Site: brandenburg
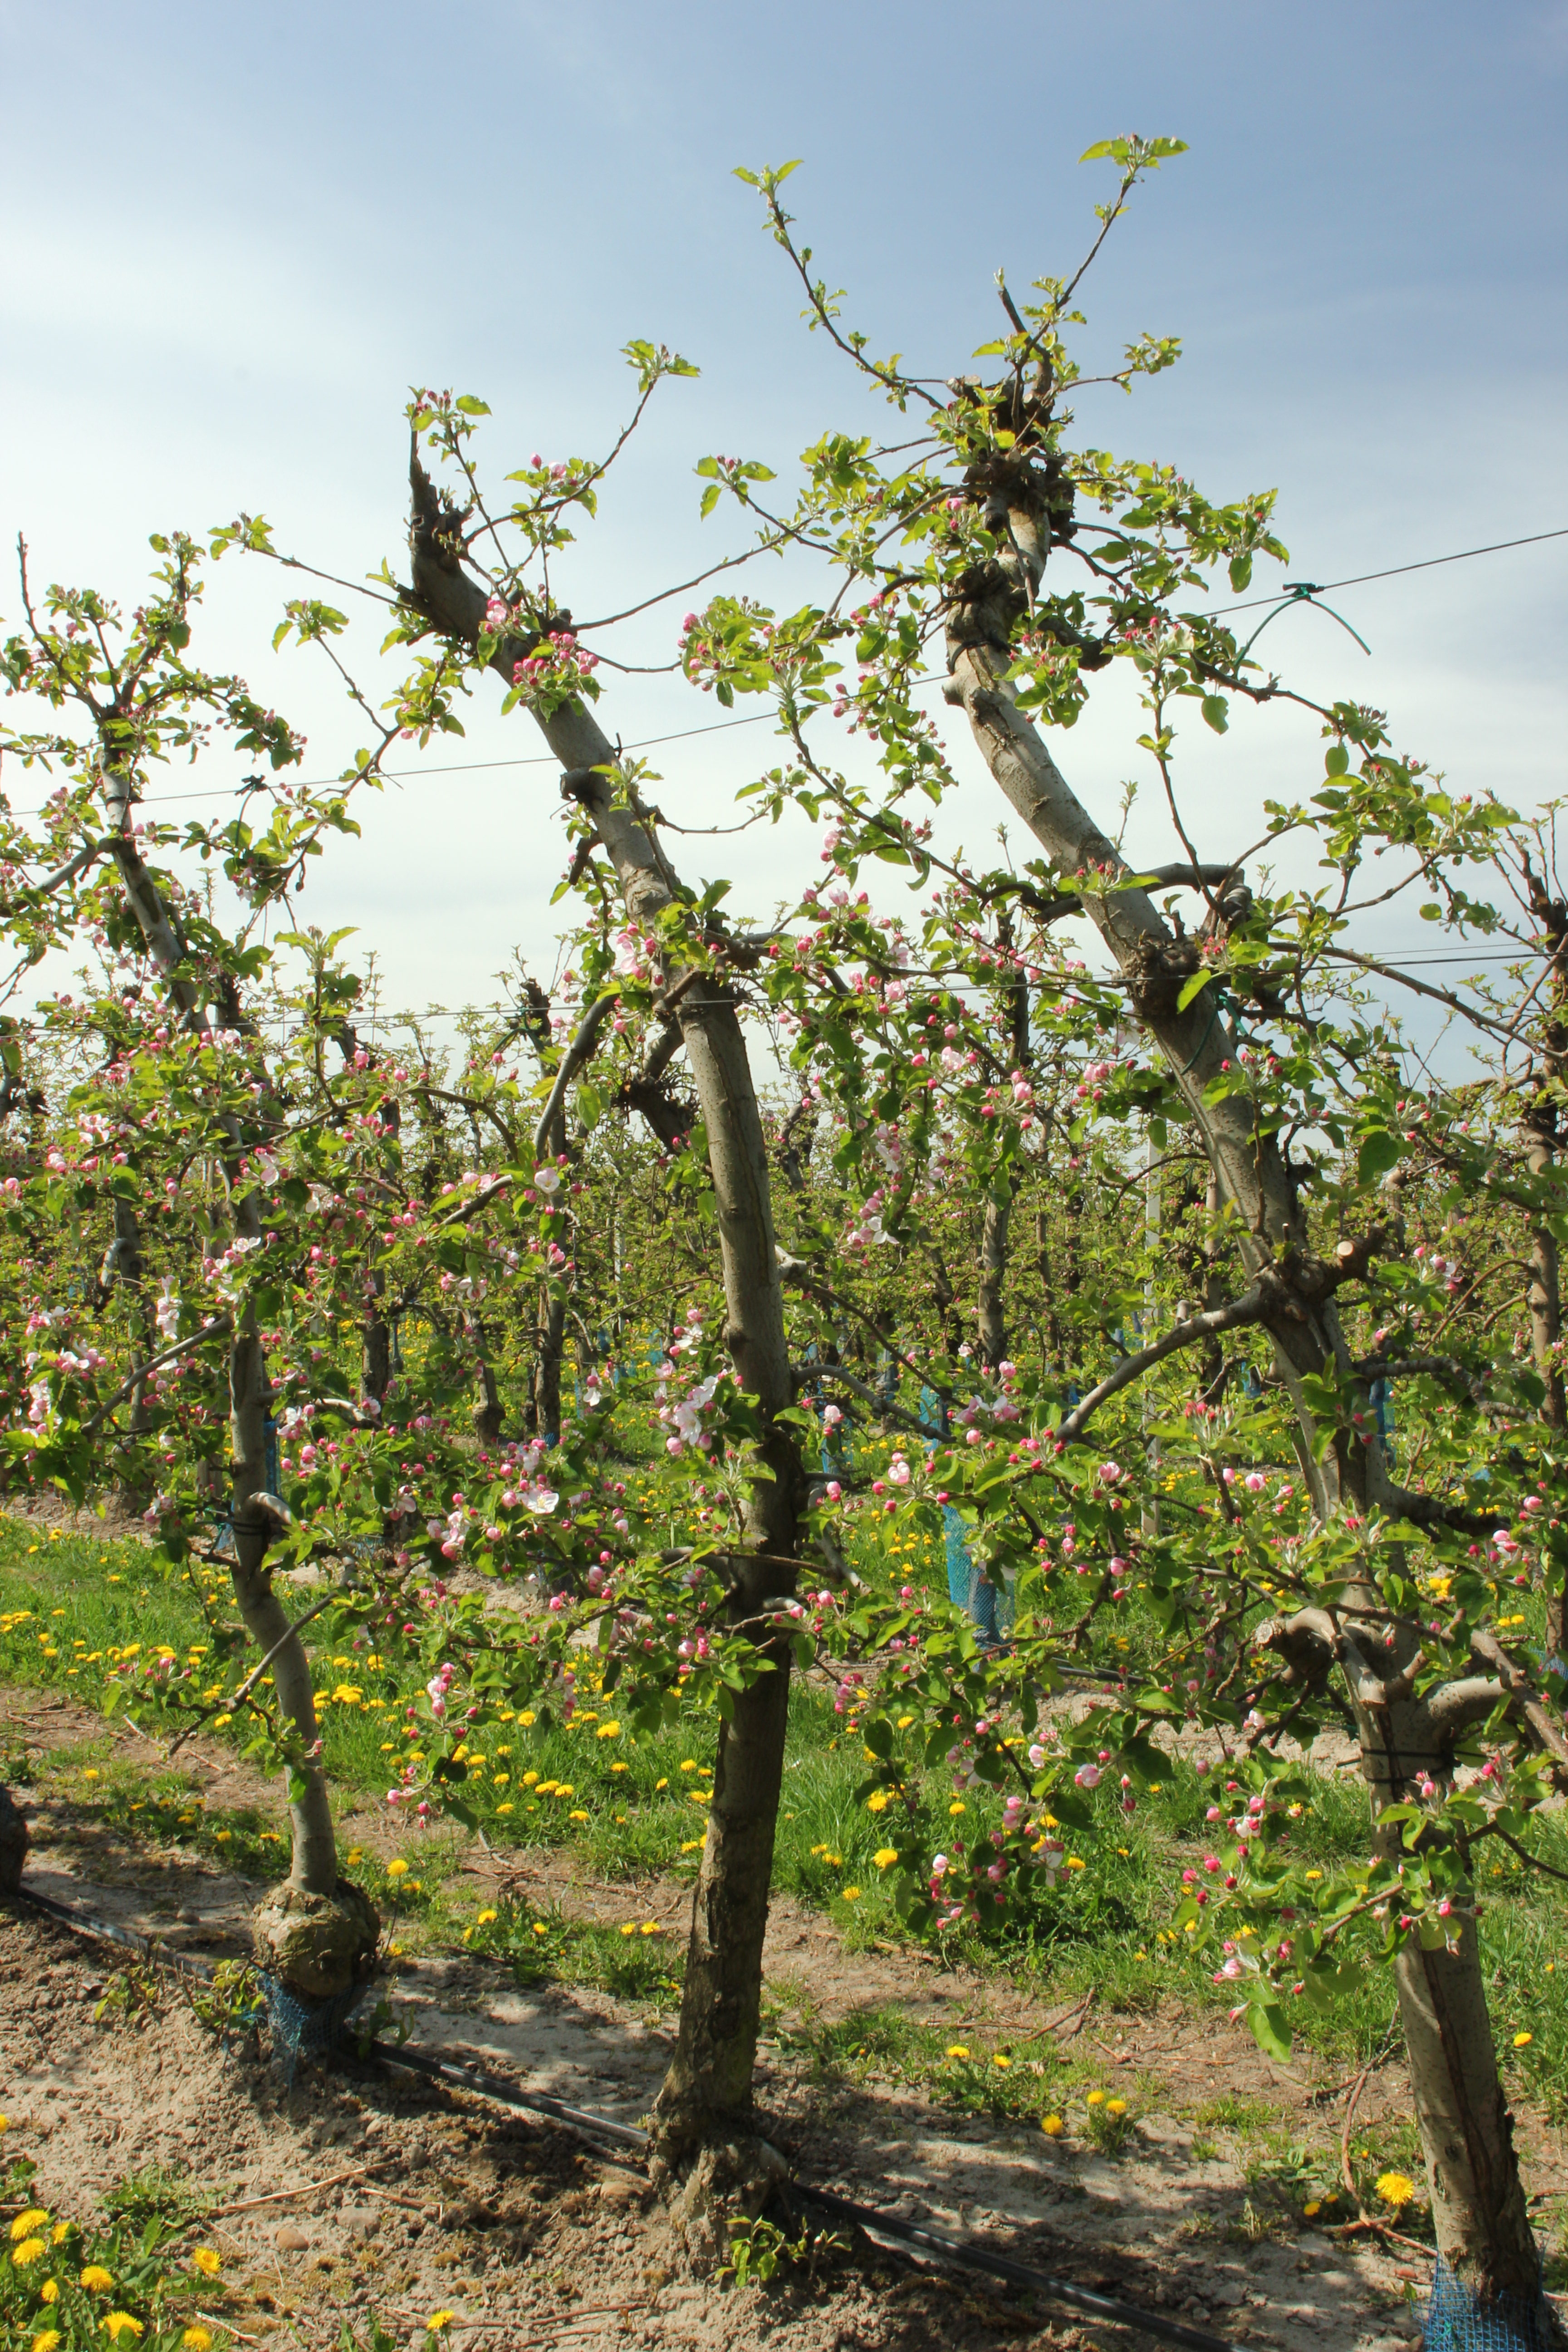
Growth stage (BBCH 57): Inflorescence emergence